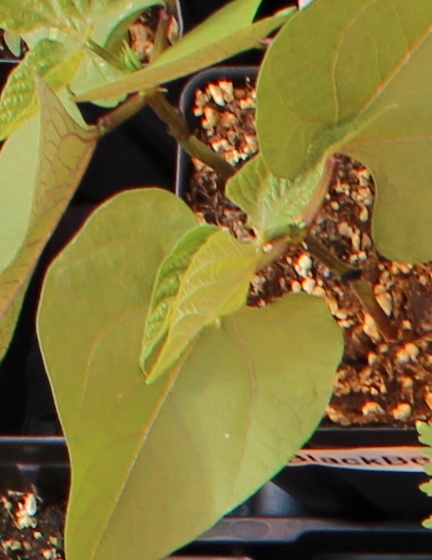
Label: Blackbean